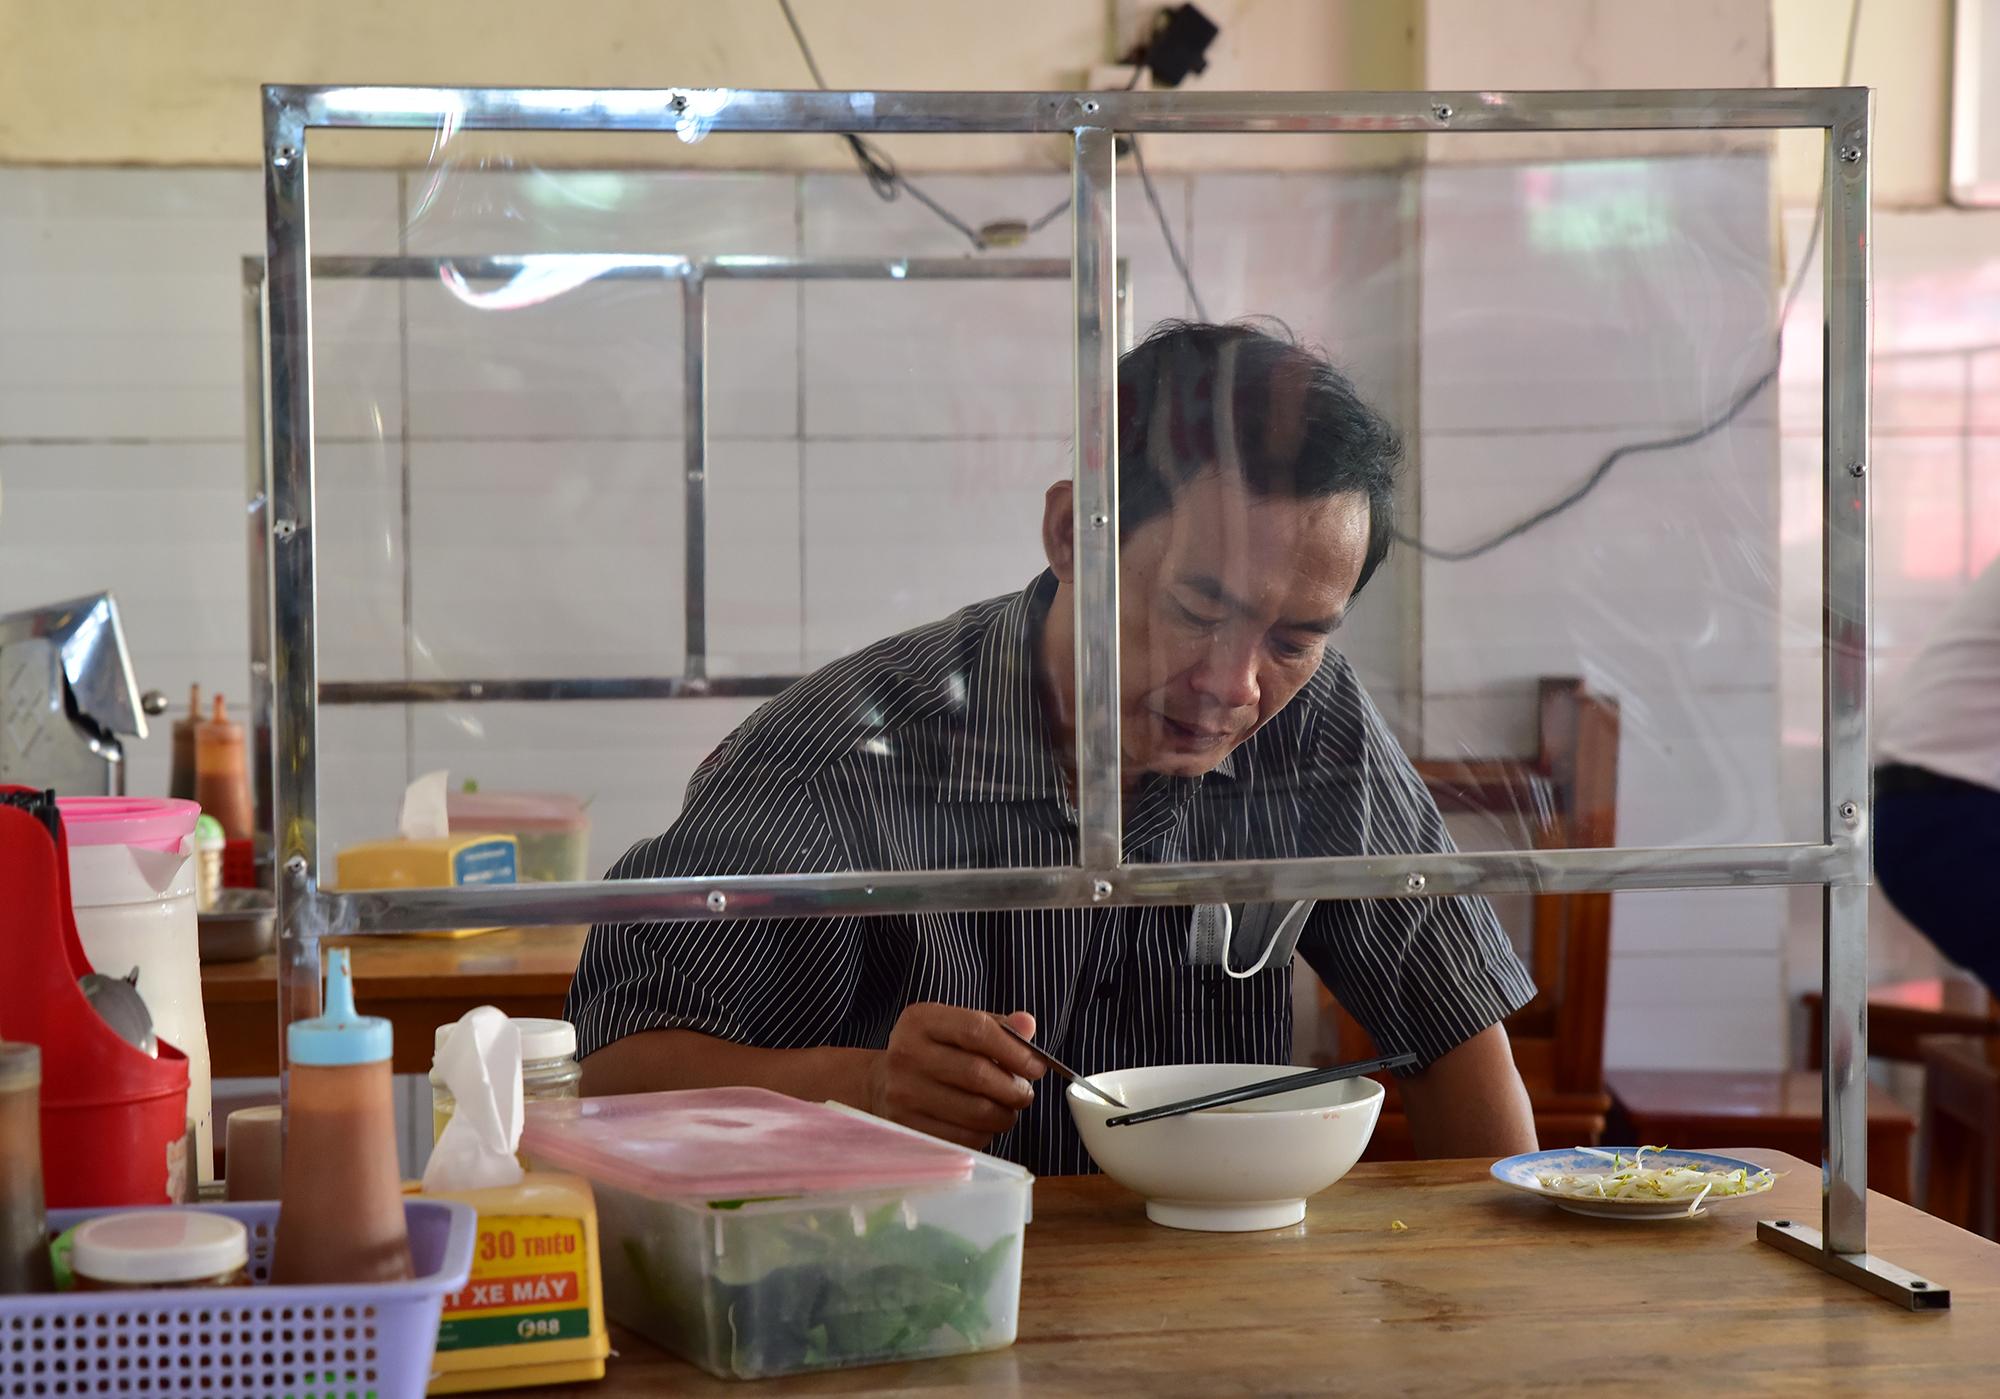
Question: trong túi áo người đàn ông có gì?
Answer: cái khẩu trang